Visual search

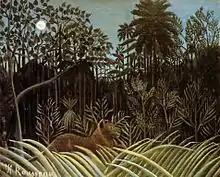
Henri Rousseau, "Jungle with Lion"

The importance of evolutionarily relevant threat stimuli was demonstrated in a study by LoBue and DeLoache (2008) in which children (and adults) were able to detect snakes more rapidly than other targets amongst distractor stimuli. However, some researchers question whether evolutionarily relevant threat stimuli are detected automatically.